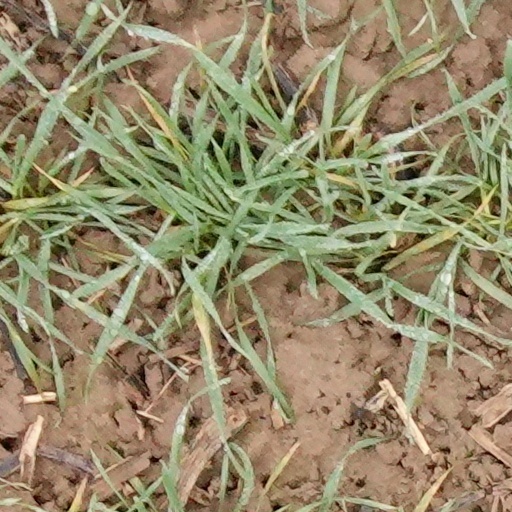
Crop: wheat